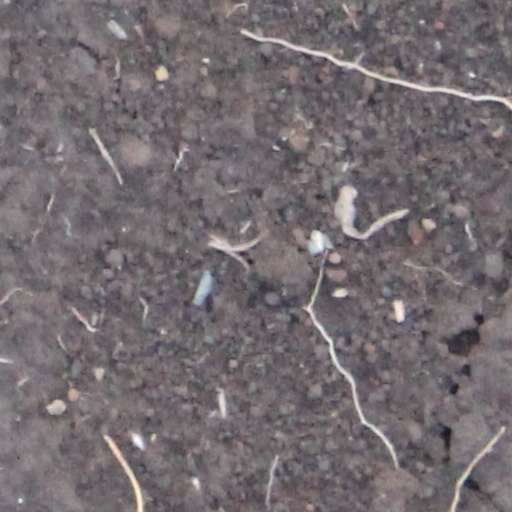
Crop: wheat